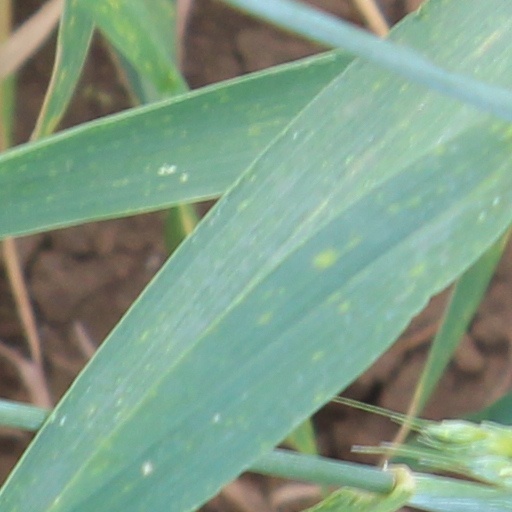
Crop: wheat